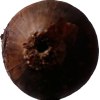
Label: red_onion